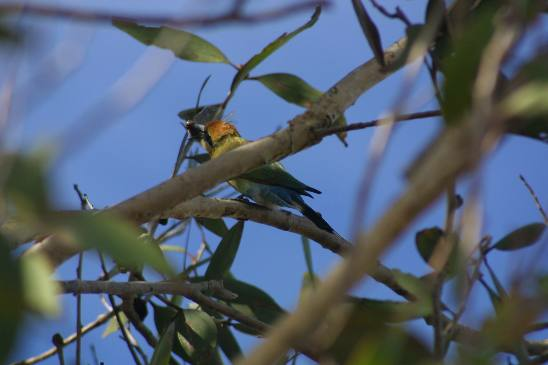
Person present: No